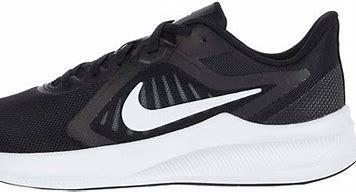
Brand: Nike
Model: Downshifter 10